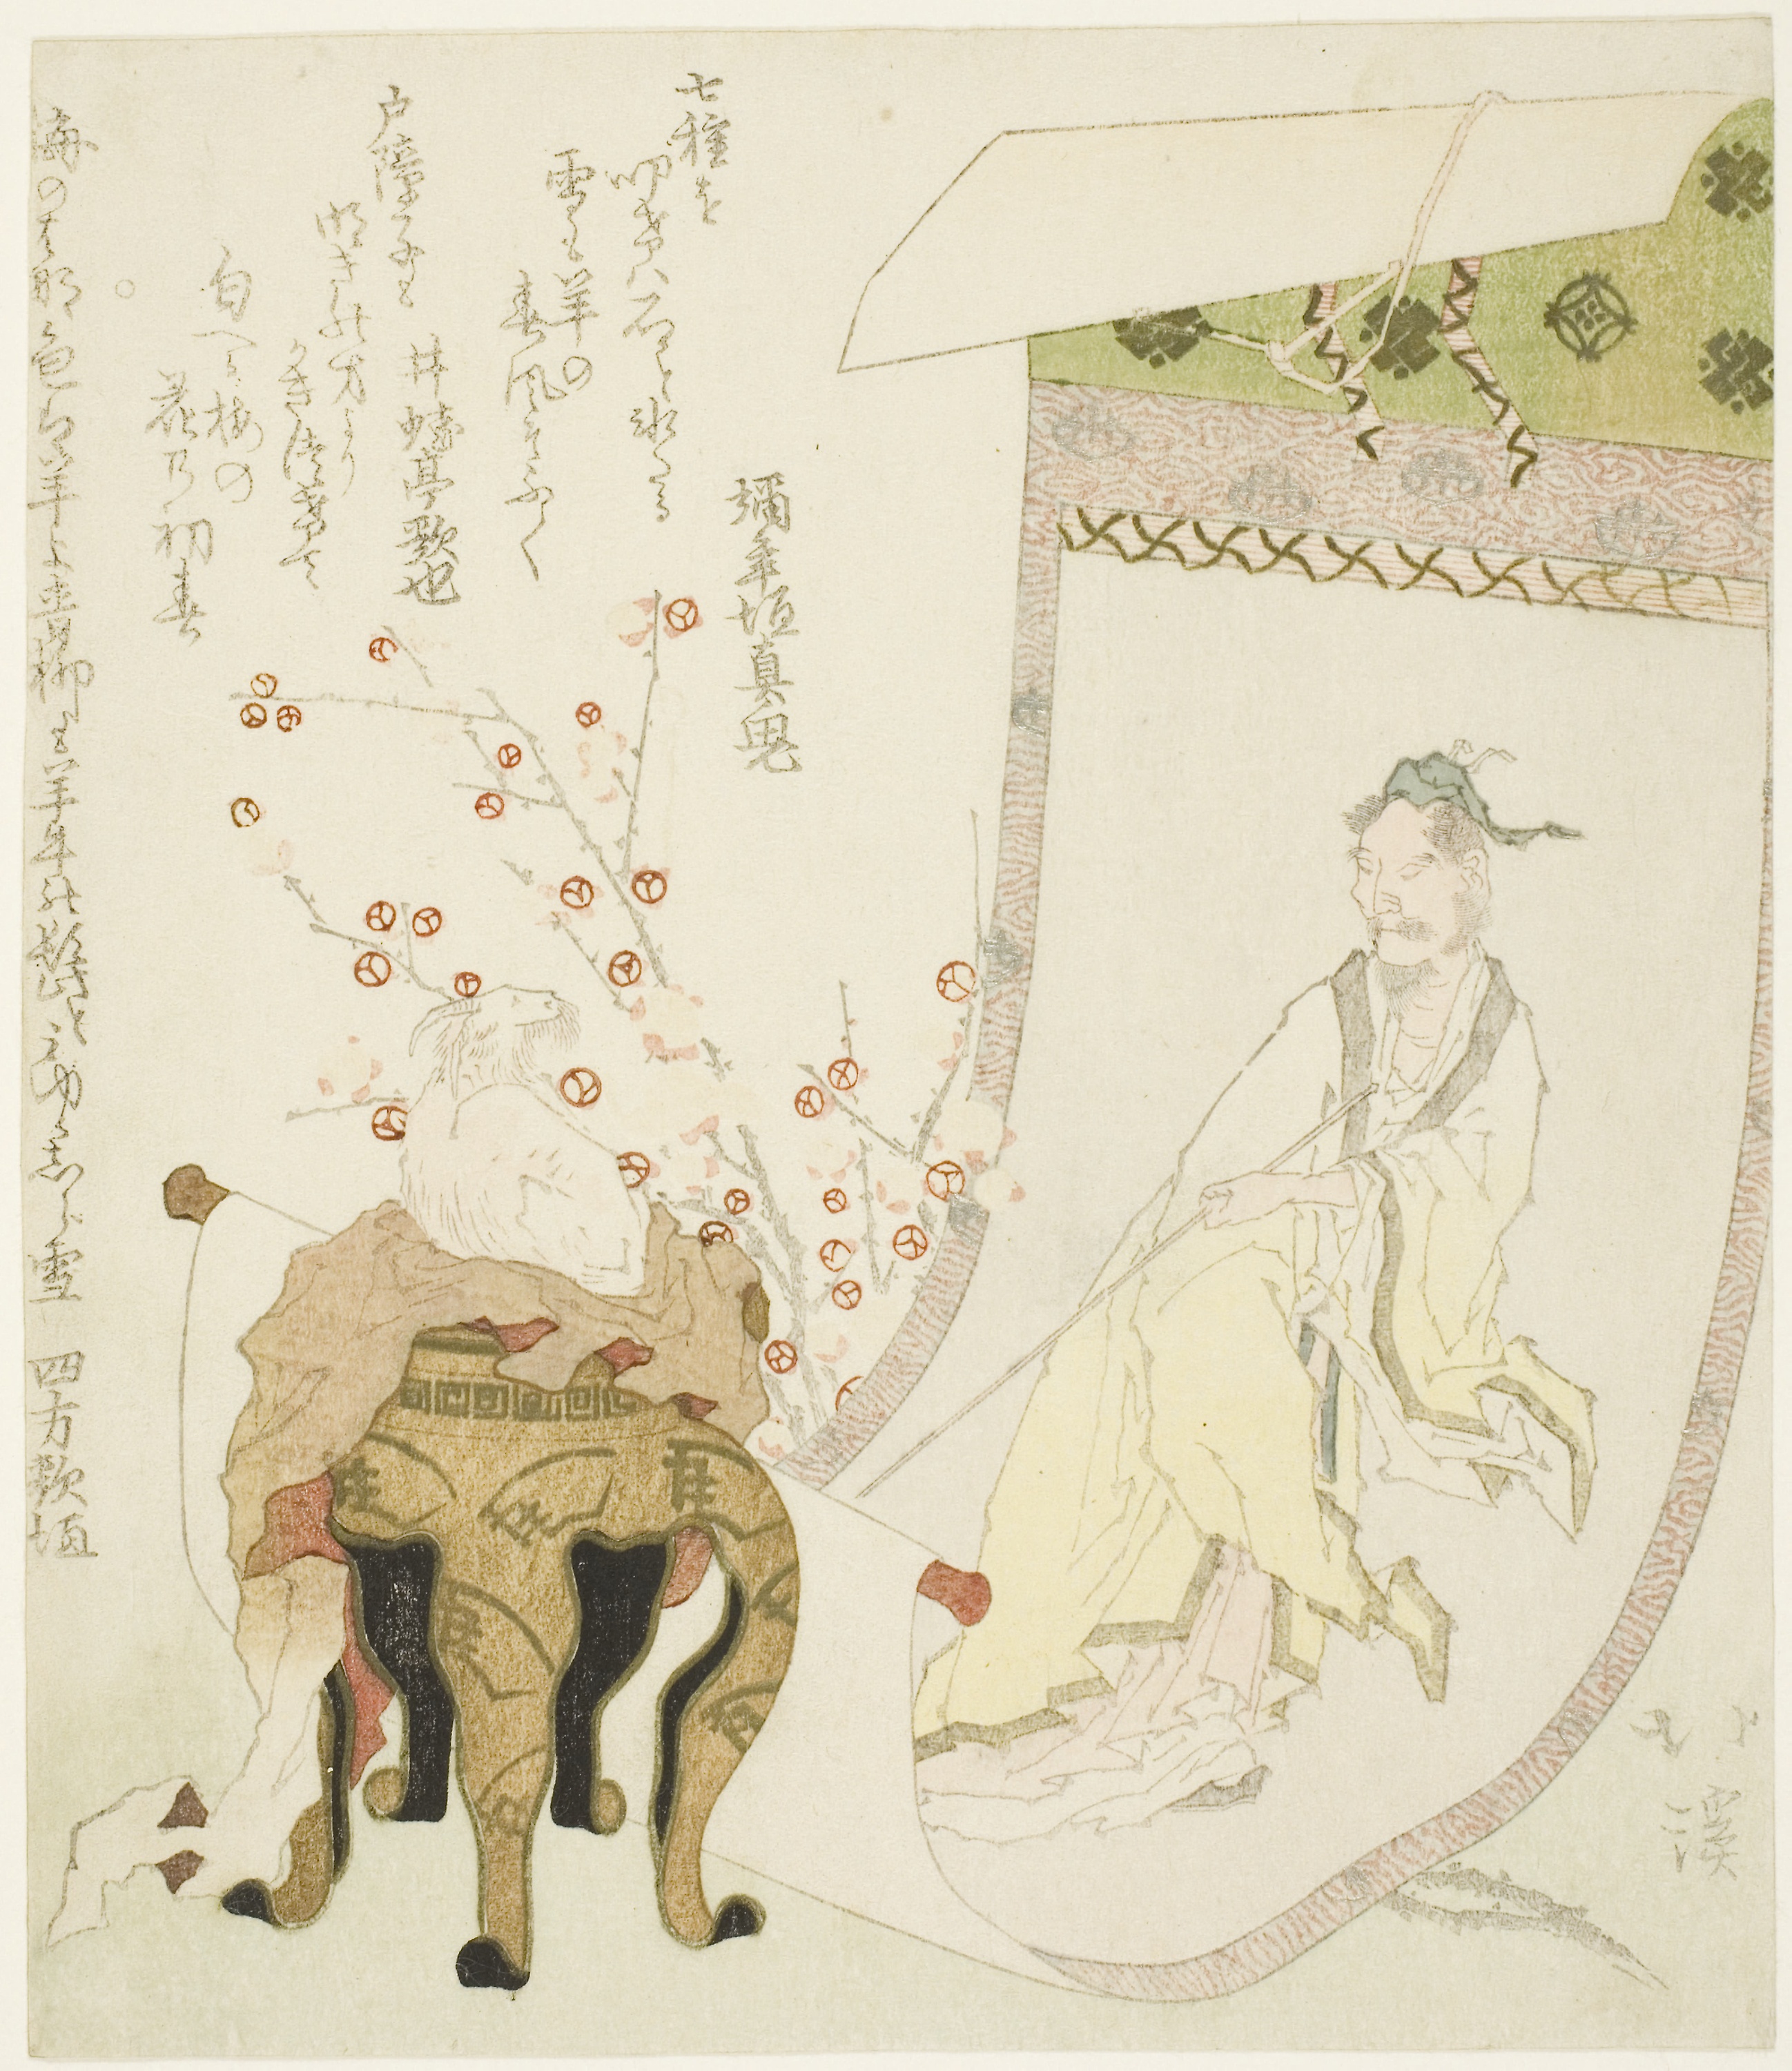
art, illustration, drawing